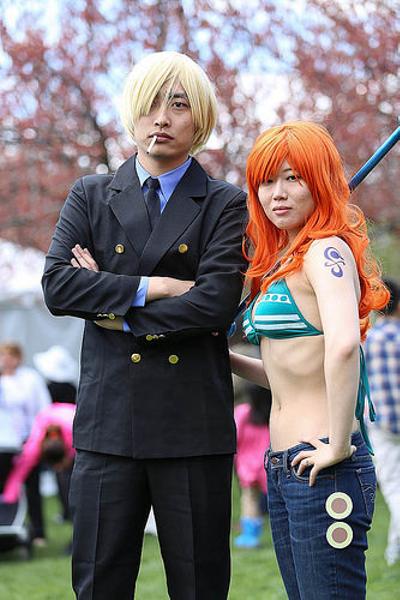
回答: お、ナミ!サンジ!2年振りだなぁ。全然変わってねえじゃねえか!にっしっし!